Baba Dyal Singh

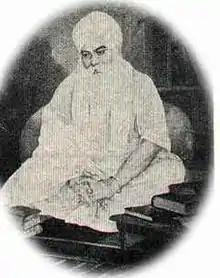
Posthumous depiction of Baba Dyal Singh Nirankari

After the death of his mother in 1802, he moved to Rawalpindi, where he worked as a grocer. It is during this time that his religious preaching began to the local Sikh congregations at two gurdwaras. At the age of 18, it is claimed he heard a voice inside his head telling him to preach against ritualism, expel the darkness of ignorance, and that he was the true Nirankari. This event is taken as a sign of enlightenment. His message was that ritualism and practices, which had been firmly spurned by the Sikh gurus, were seeping back into the religion again, much to his dismay. One of the things he spoke out against the most was the use of images as a means of worship, as he believed this was against the Sikh tenet of the Divine being "Nirankar" (meaning "formless" or "shapeless"). During the rise of the Sikh Empire, many Hindu practices had entered into Sikhism, which may have spurned his reaction against such practices. Thus, him and his growing group of followers became known as the "Nirankaris"."" His own marriage in the year 1808 may have been the first recorded instance of the now-mainstream Sikh wedding tradition, known as the "Lavan" and "Anand." This act was revolutionary as he did not invite a Brahmin priest to the wedding and instead chose verses of the Sikh scripture, Guru Granth Sahib, to be read out during the occasion."" Dyal was also against gross displays of personal wealth by the upper-classes of Sikh society, such as by royals."" He reiterated the Sikh teaching of "Kirat Karo", or honest living."" He also had aniconistic ideals as he was against the use of idols as a means of worship."" He was against the worship of Indic deities by Sikhs. He promoted filial piety, where children revered and respected their begetter."" He was anti-narcotics and was opposed to the use of intoxicants."" He preferred simple and humble religious ceremonies rather than profligate ones."" He promoted "naam simran" and "naam japna" as a vital practice for Sikhs. He preached about the centrality of the holy scripture, the Guru Granth Sahib, as the focus and aim for Sikhs to direct themselves spiritually towards and the importance of its message. He did not preach nor practice renunciation. Most of his followers were shopkeepers and traders.